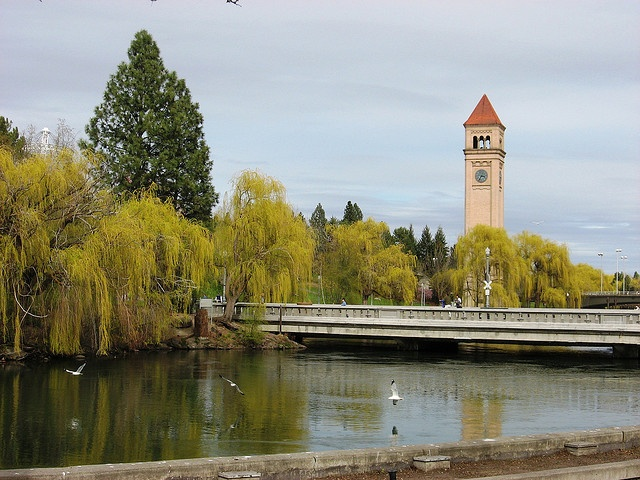
A clock tower is visible over a river.
The bridge in front of the tower goes across the water.
Some people walking on a bridge above a lake.
A bridge over water that has several trees on one side.
A large clock tower sitting near a river and a bridge.